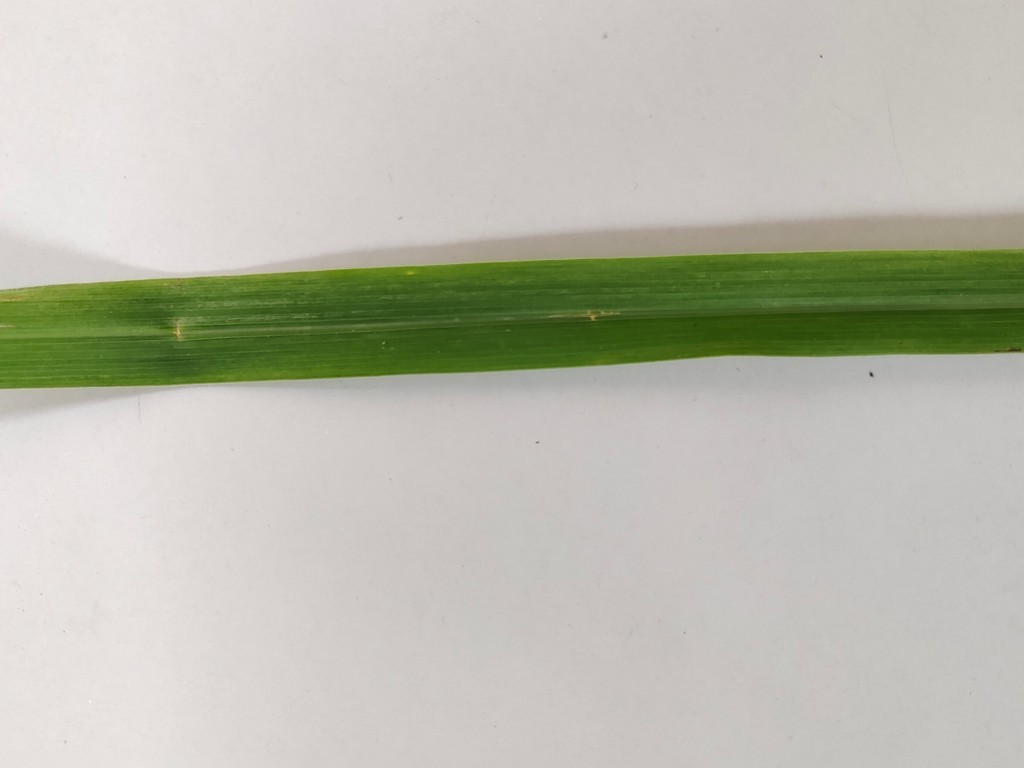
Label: Unhealthy